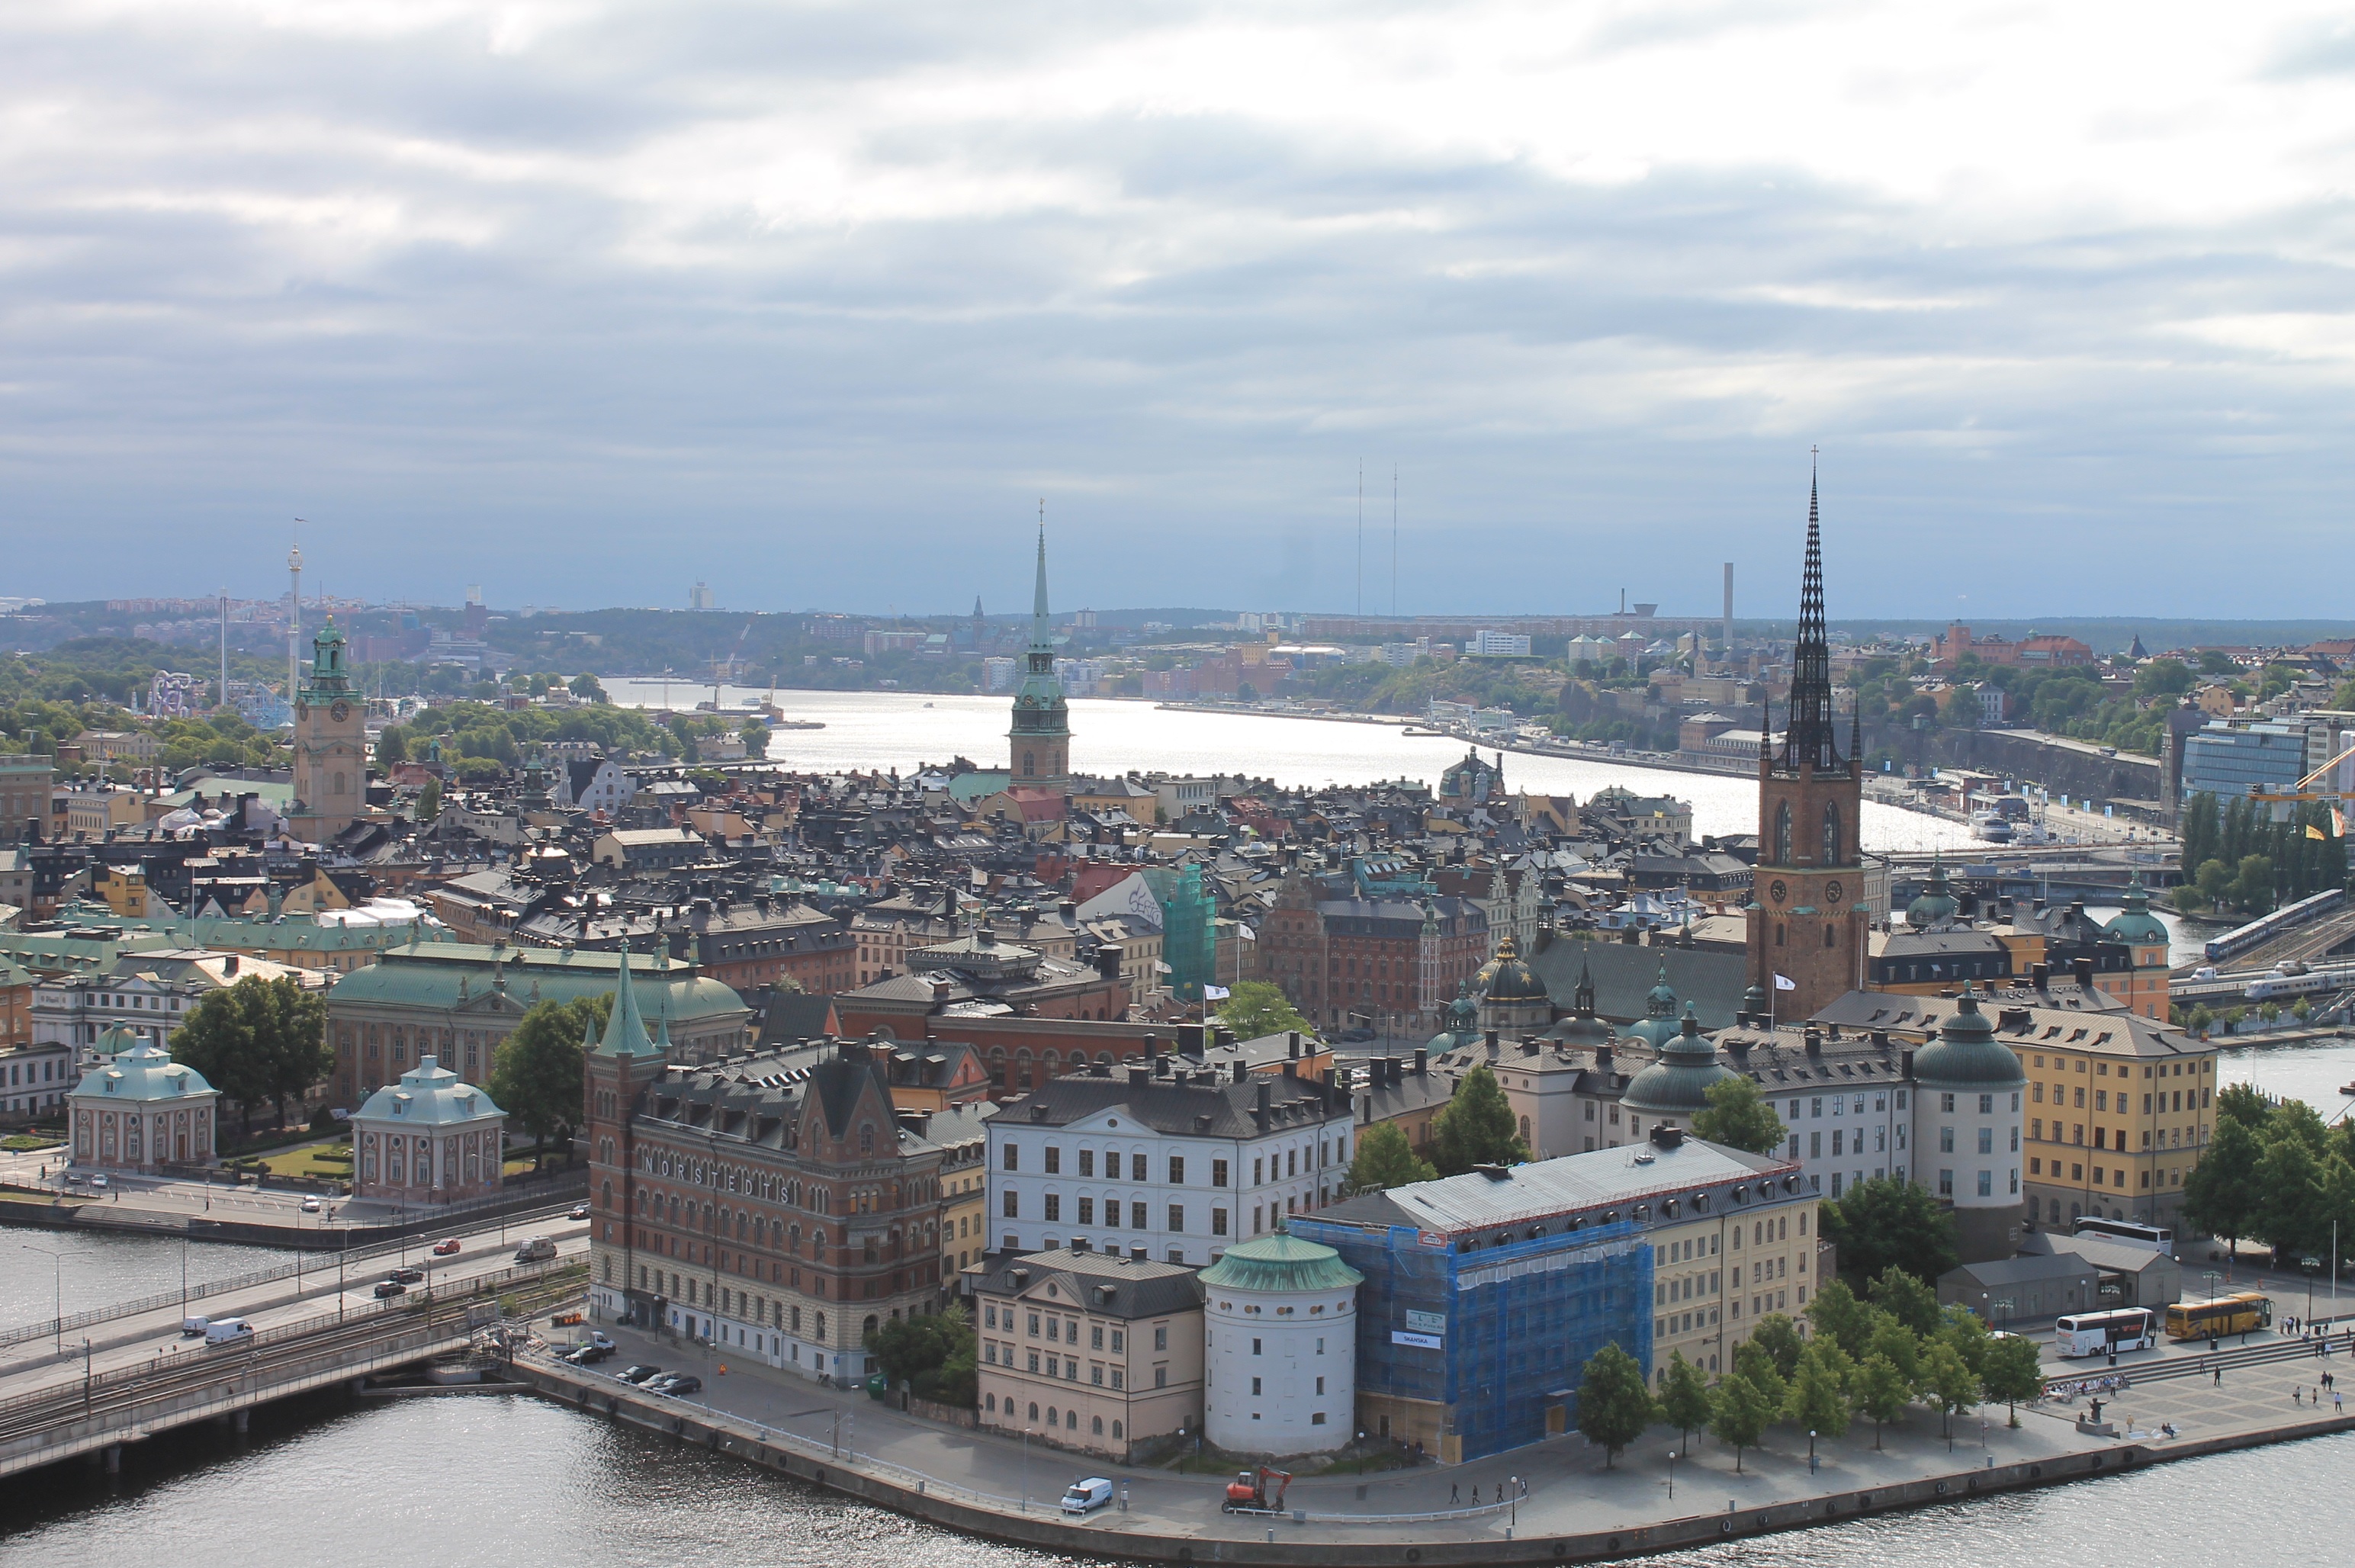
horizon, sky, skyline, building, city, river, cityscape, panorama, downtown, suburb, tower block, old town, stockholm, metropolis, bird's eye view, aerial photography, urban area, metropolitan area, gamla stan